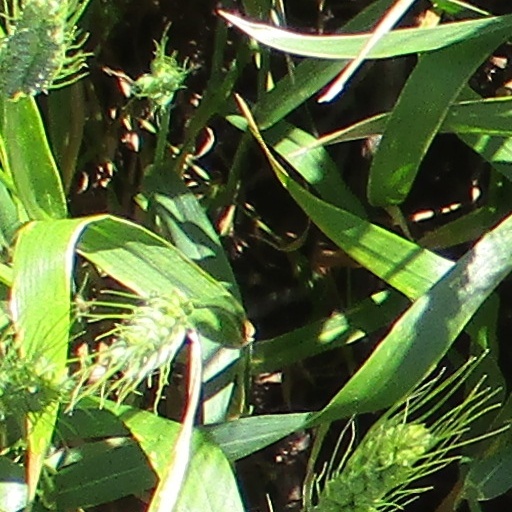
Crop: wheat